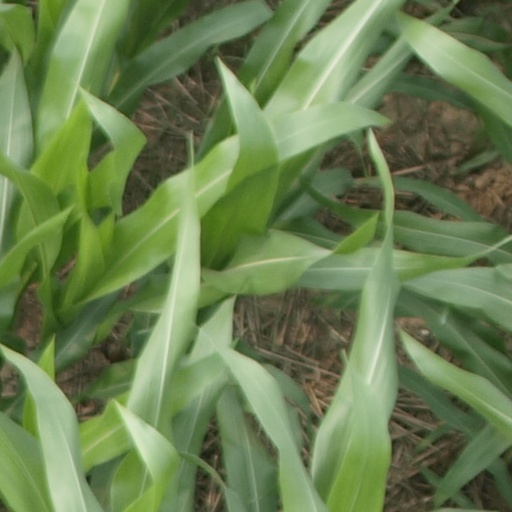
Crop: maize; corn